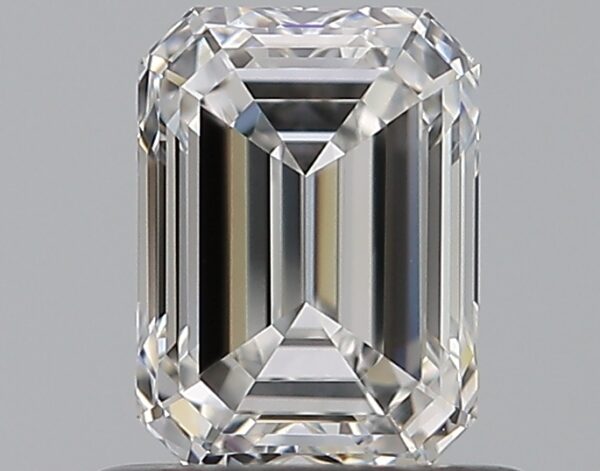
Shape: emerald
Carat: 0.75
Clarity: VVS2
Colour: F
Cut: EX
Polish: EX
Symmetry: EX
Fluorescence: F
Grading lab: GIA
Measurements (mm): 5.91 x 4.32 x 2.94